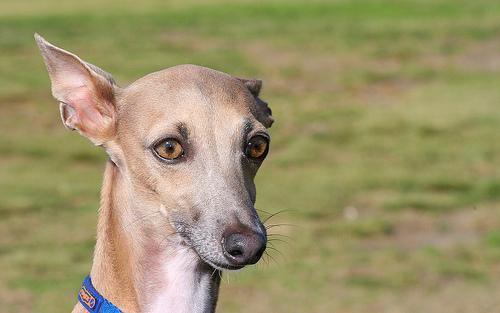
Italian_greyhound